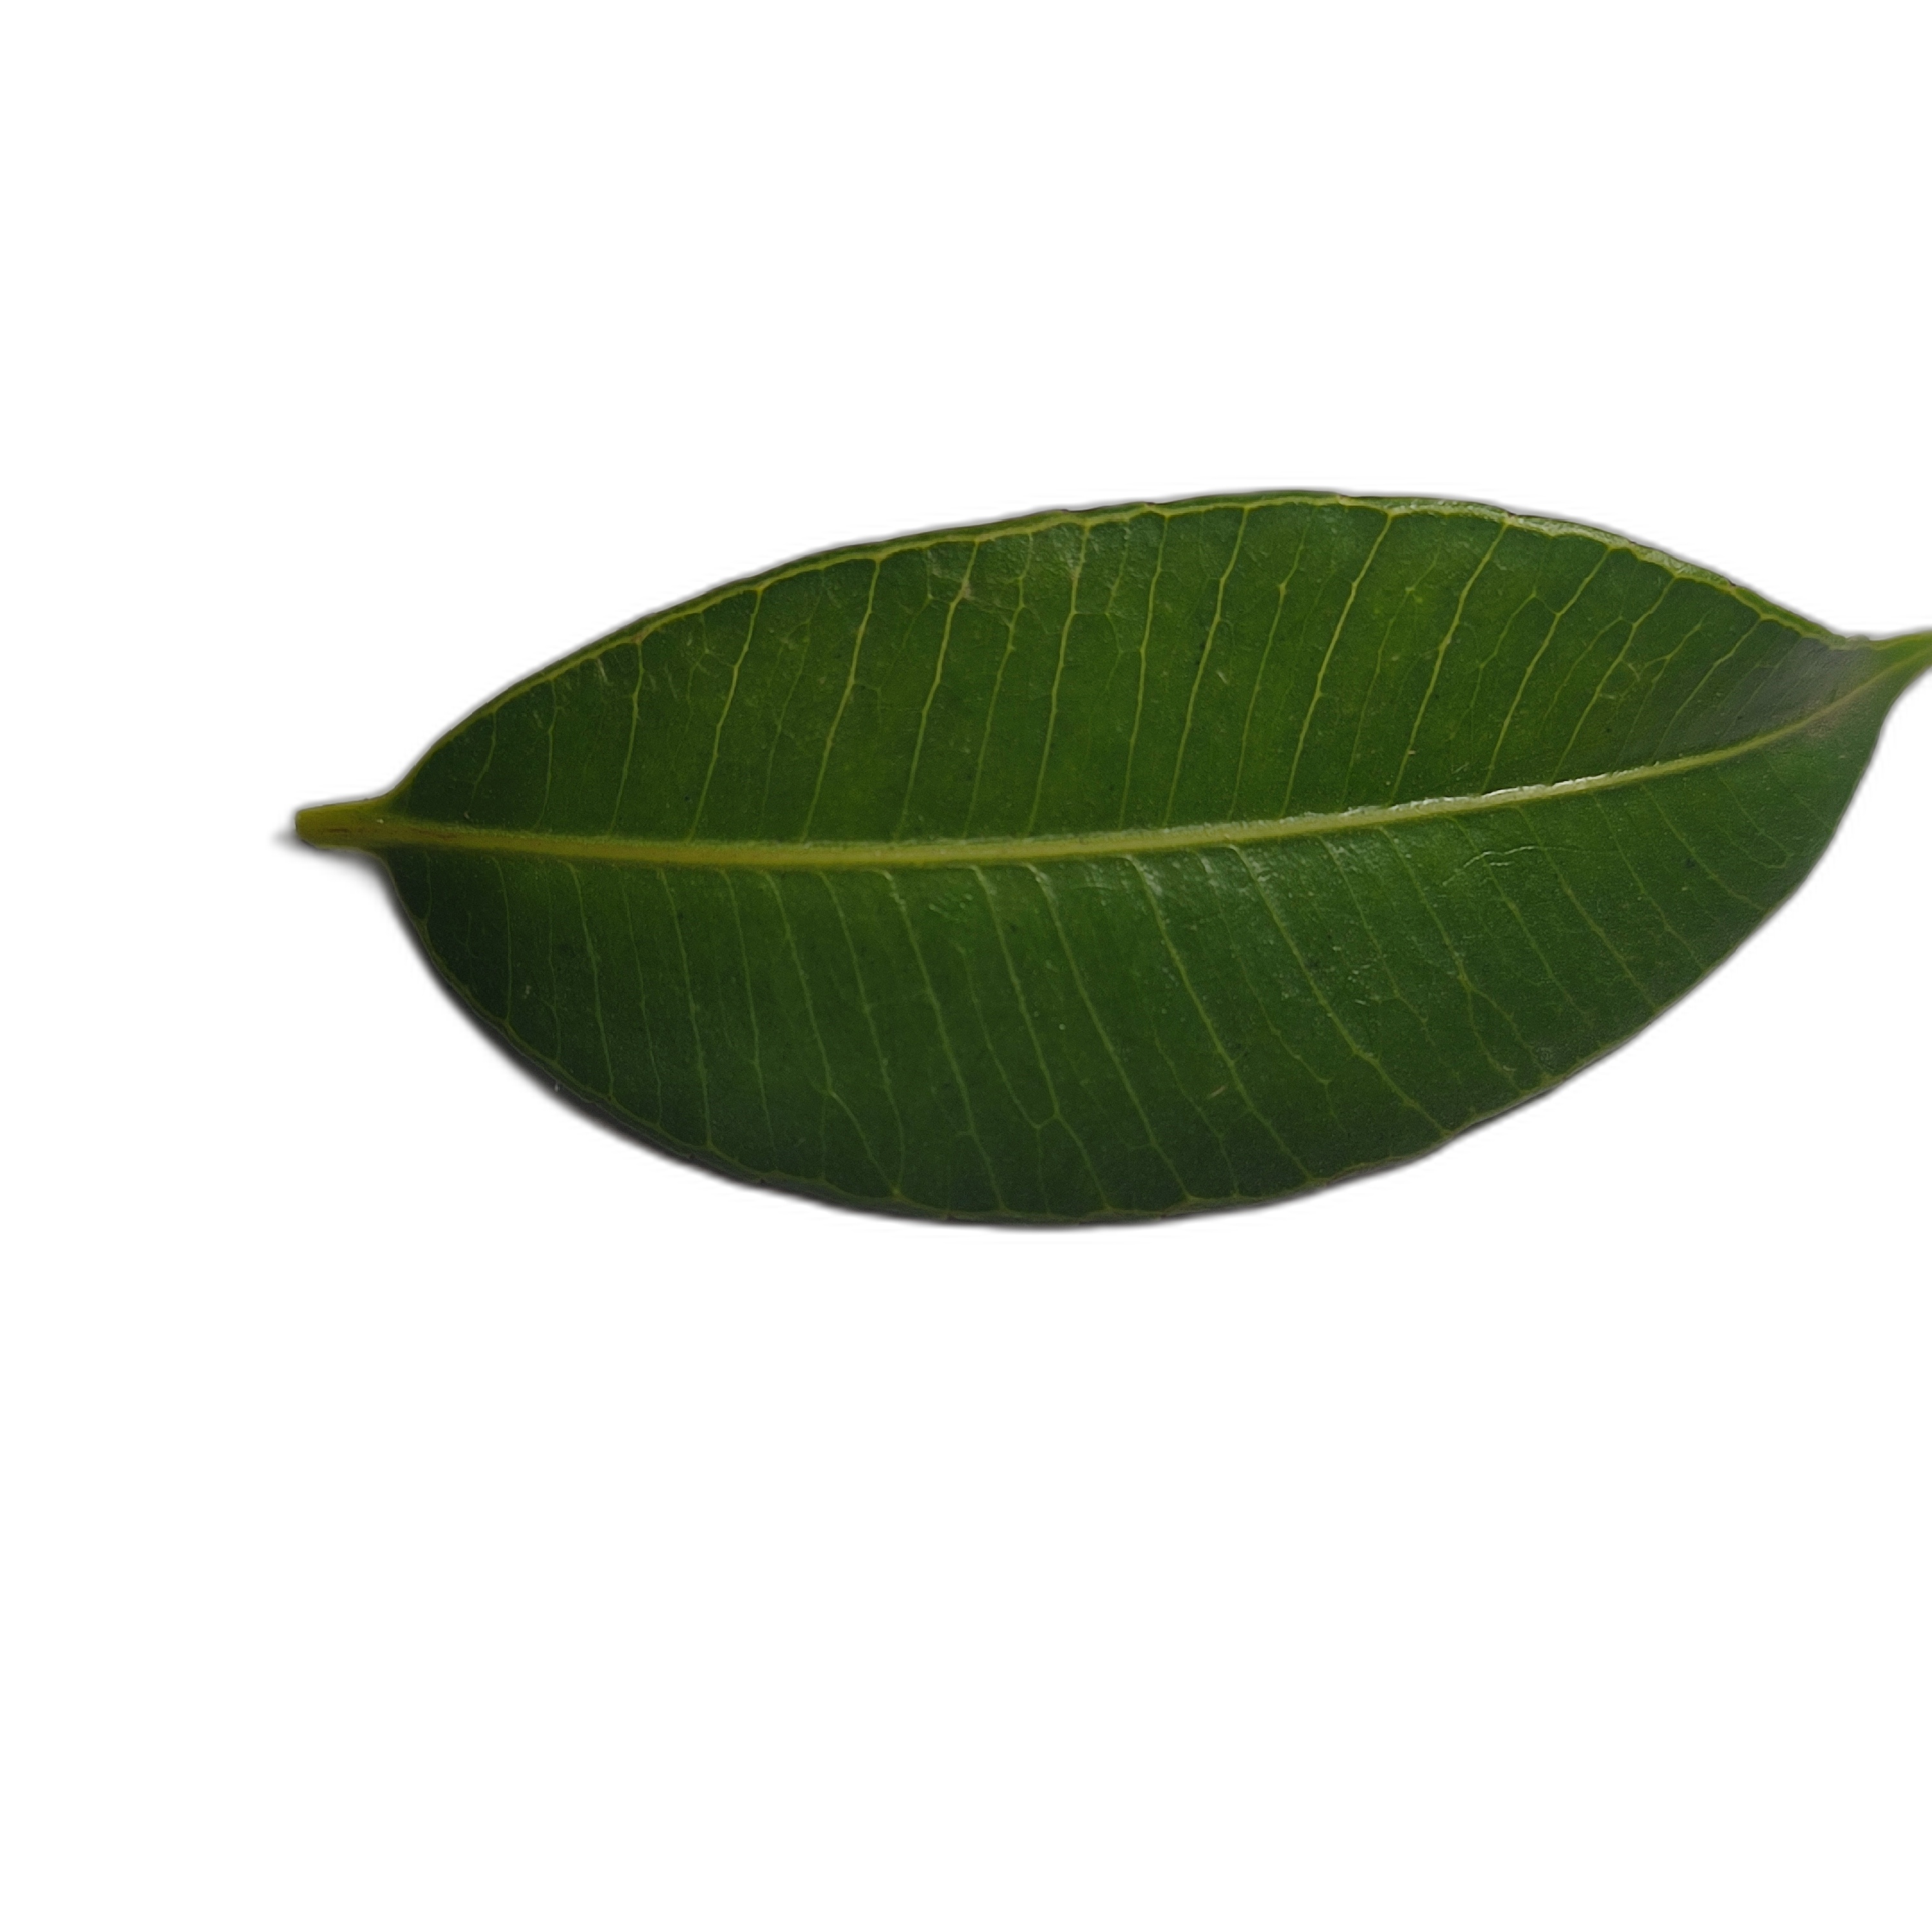
Label: healthy